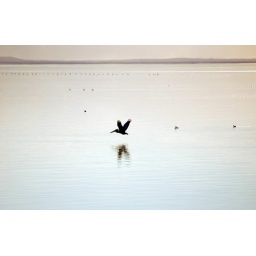
A pelican flying low to the water near Bombay Beach as sunset approaches